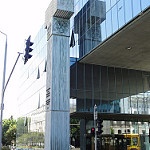
Label: buildings